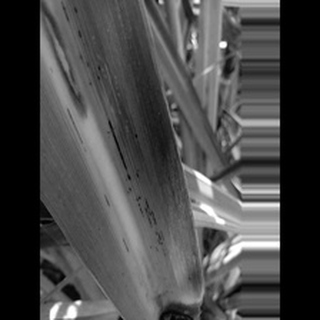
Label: sugarcane_rust